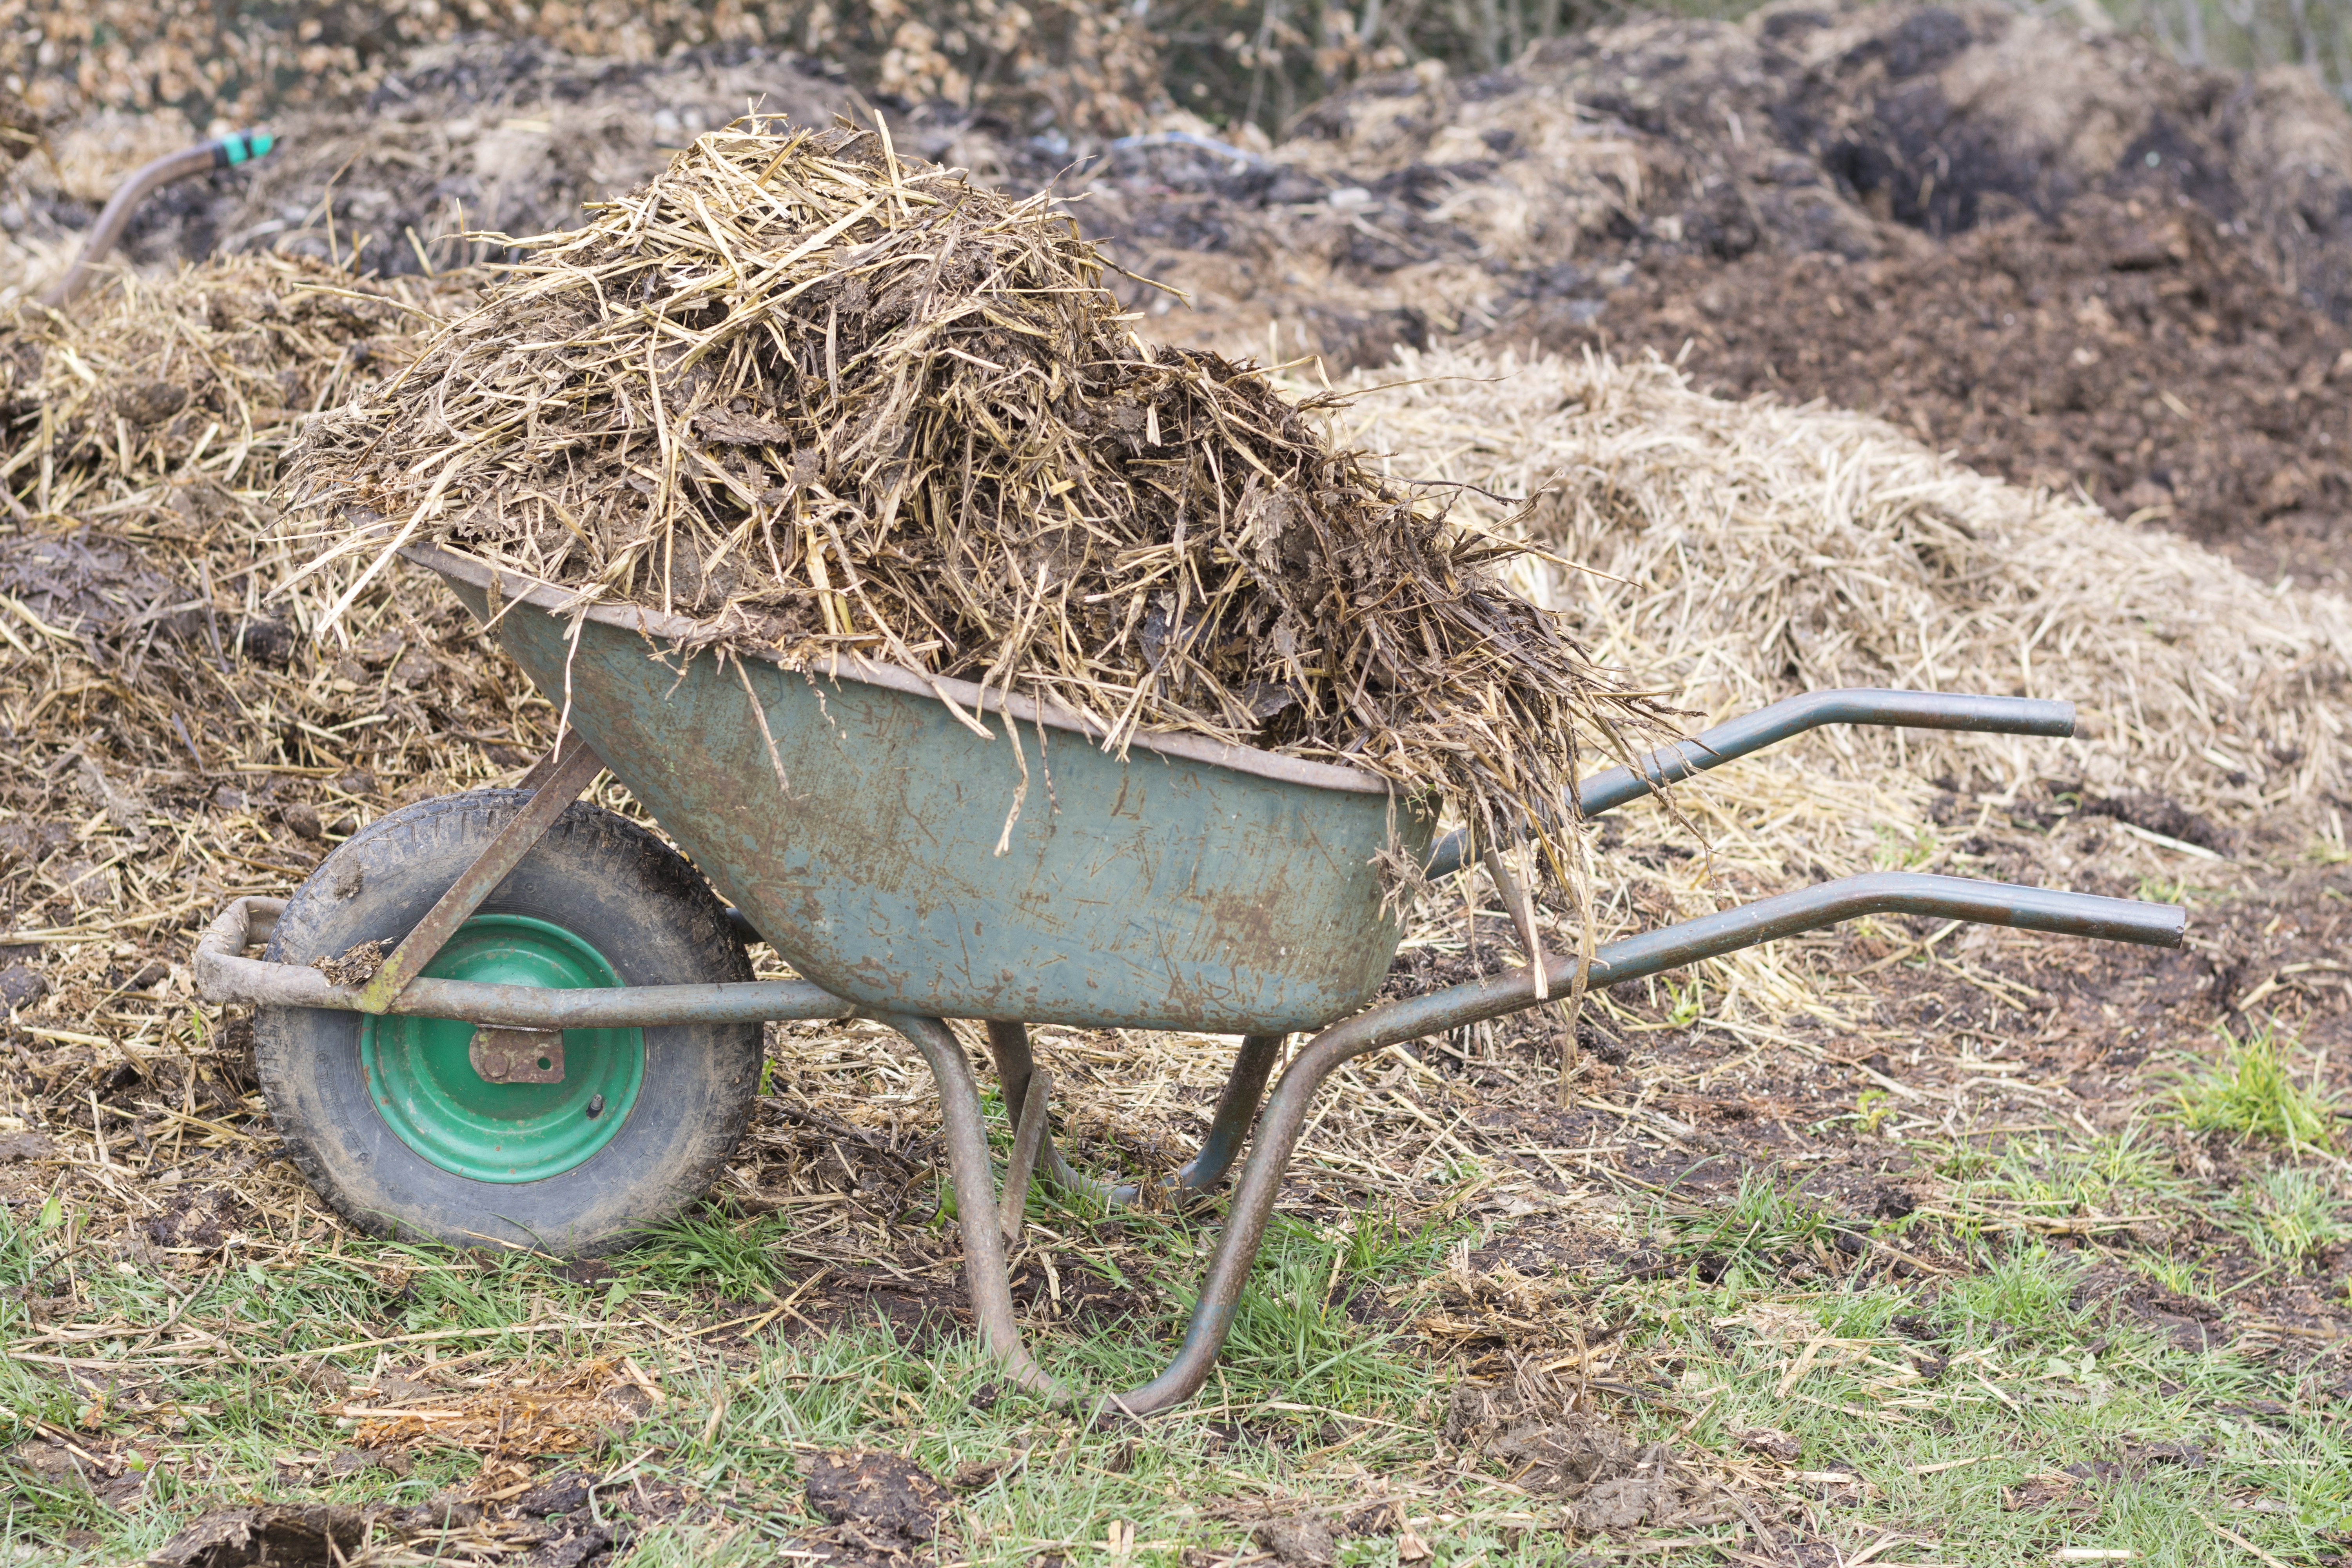
field, farm, lawn, cart, green, vehicle, soil, agriculture, agricultural, gardening, straw, waste, shit, plough, recycling, wheelbarrow, agricultural machinery, fertilize, manure, wheelbarrows, grass family, green life, mucking out, doing farm work, dunghill, dung heap